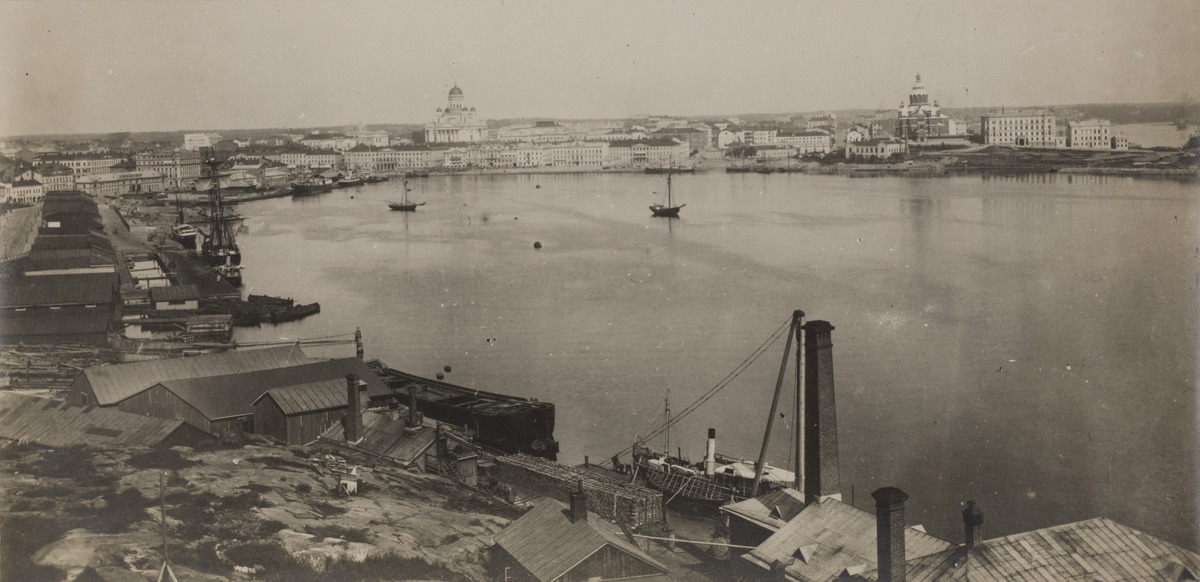
Näkymä Ulriikanporinvuorelta (Nyk
sisällön kuvaus: Näkymä Ulriikanporinvuorelta (Nyk. Tähtitorninvuorelta) pohjoiseen, kohti keskustaa. Taka-alalla näkyy Kluuvin, Kruununhaan ja Katajanokan kaupunginosia rakennuksineen, joista Nikolainkirkko (Tuomiokirkko) vasemmalla ja Uspenskinkatedraali

oikealla

kohoavat esiin isoimpina. Etualalla makasiinirakennuksia ja laiturialuetta. mustavalkoinen
Ajankohta: kuvausaika 1800 -luku loppu
Paikka: Suomi, Uusimaa, Helsinki, Ullanlinna Helsinki
Aiheet: rakennukset, puurakennukset, kirkot, merivesi, veneet, laivat, purjelaivat, kalliot, rannat, torit